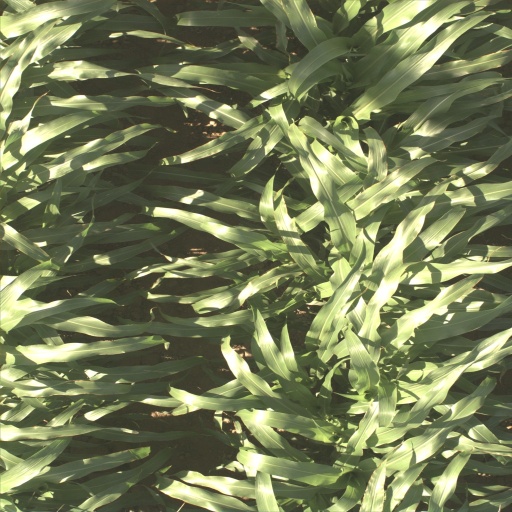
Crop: sorghum